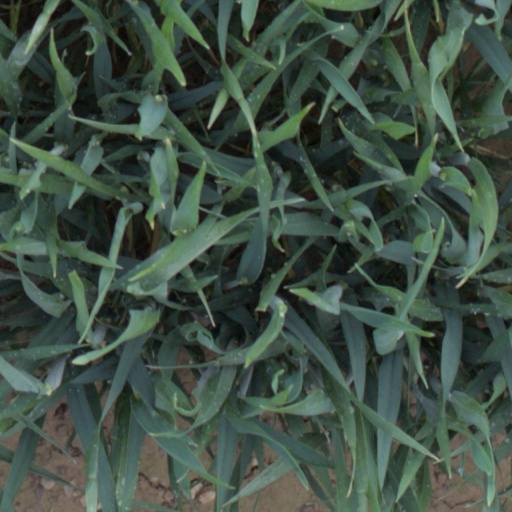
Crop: wheat